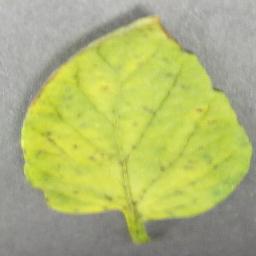
Label: Tomato___Tomato_Yellow_Leaf_Curl_Virus